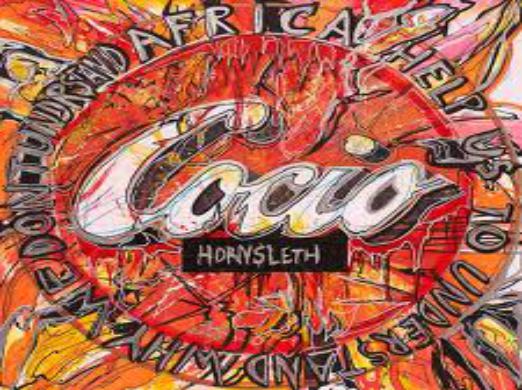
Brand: Cocio
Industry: Food